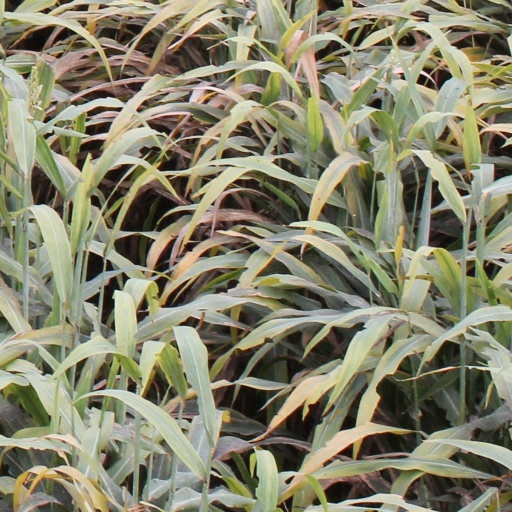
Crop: sorghum